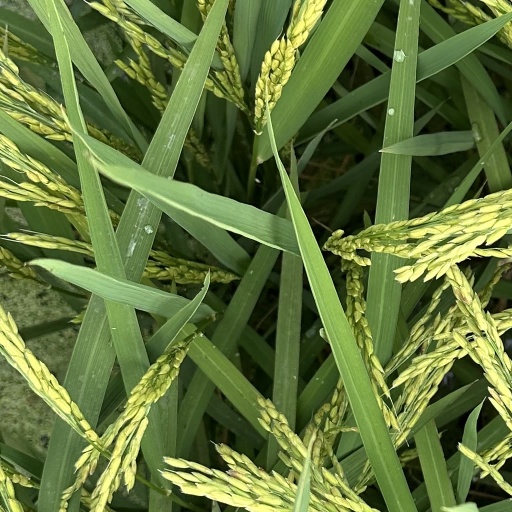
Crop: rice